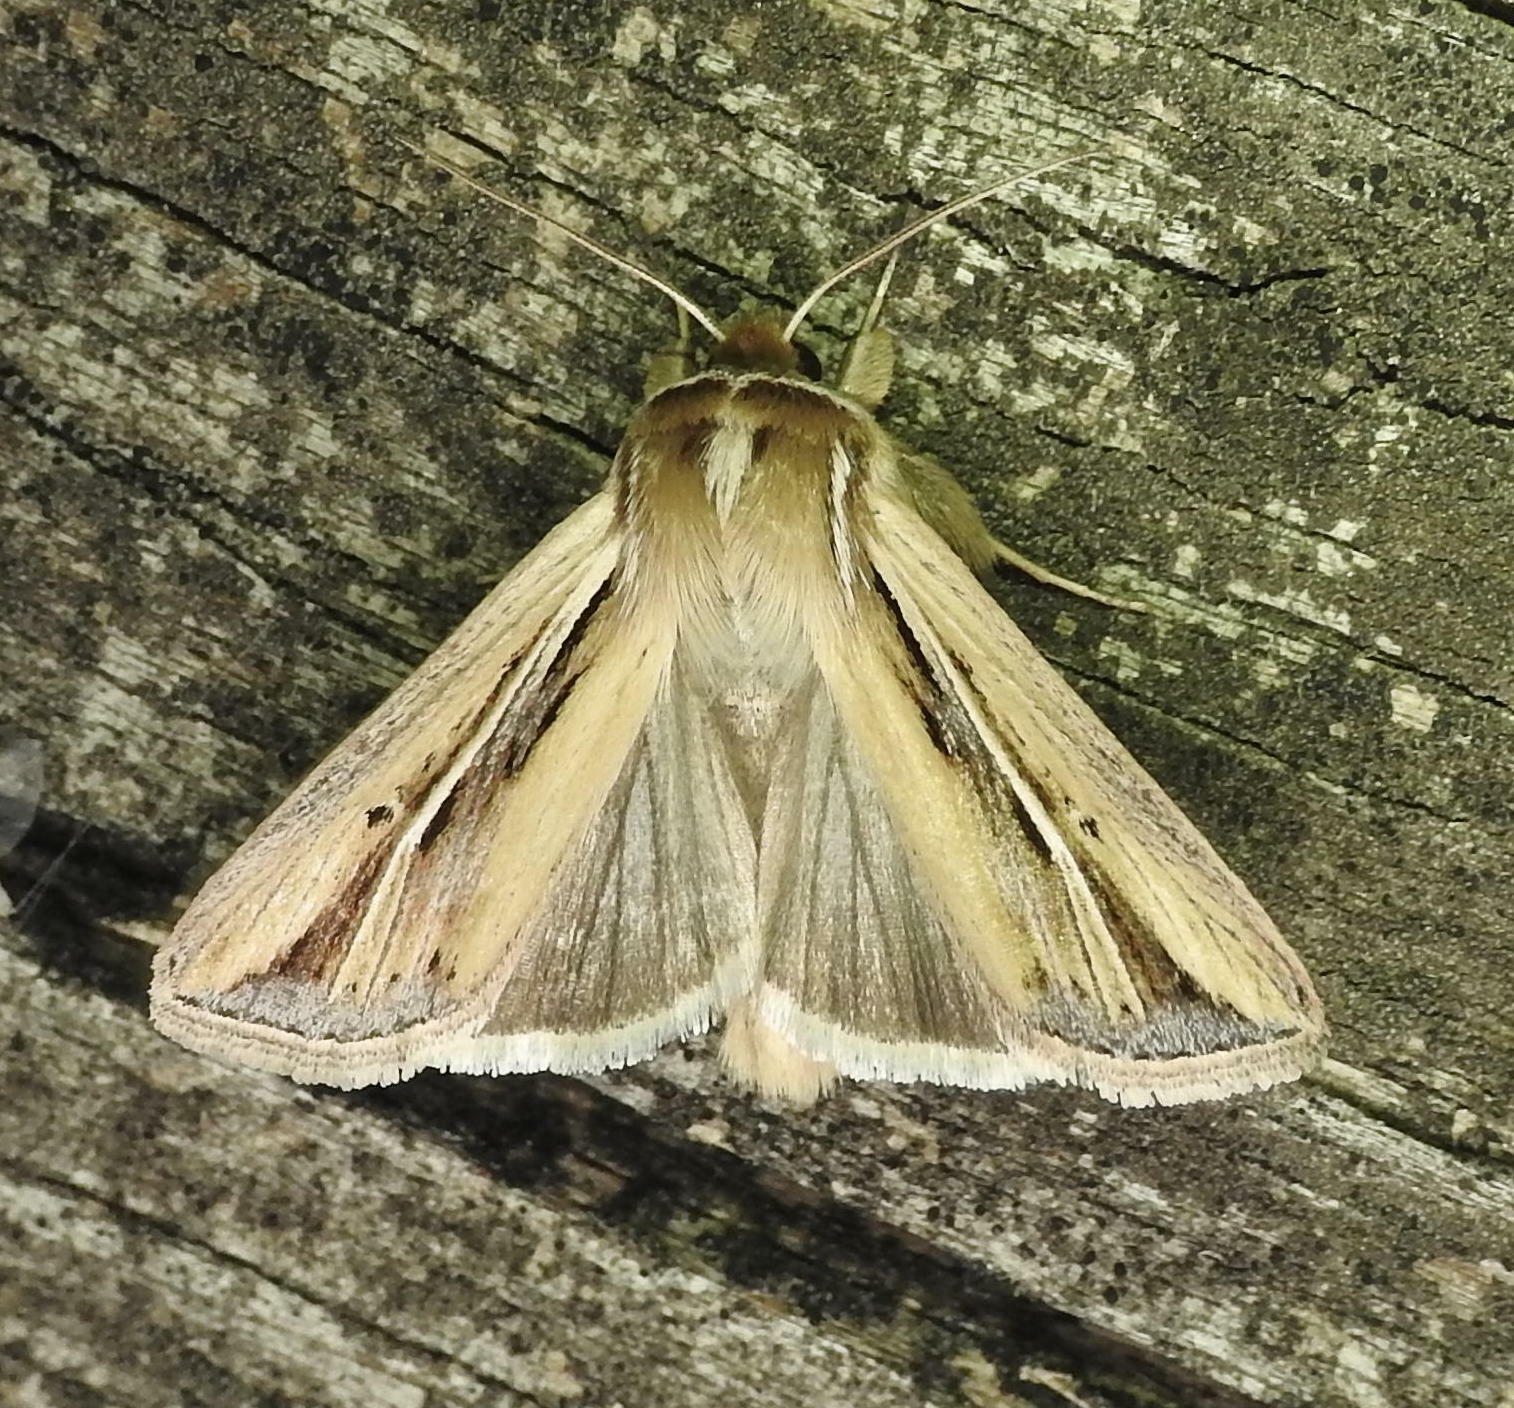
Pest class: wheathead_armyworm_Dargida_diffusa